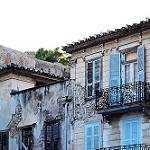
Label: buildings